Sindhis

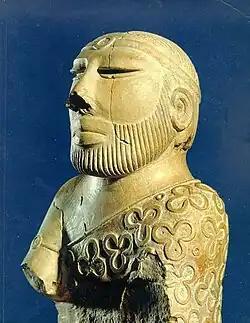
The "Priest-King" wearing Sindhi Ajruk", , National Museum of Pakistan

Sindh and surrounding areas contain the ruins of the Indus Valley Civilization. There are remnants of ancient cities and structures, with a notable example in Sindh being that of Mohenjo Daro. Built around 2500 BCE., it was one of the largest settlements of the ancient Indus civilisation or Harappan culture, with features such as standardized bricks, street grids, and covered sewer systems. It was one of the world's earliest major cities, contemporaneous with the civilizations of ancient Egypt, Mesopotamia, Minoan Crete, and Caral-Supe.